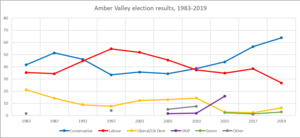
La circonscription d'Amber Valley est une circonscriptions parlementaires britanniques située dans le Derbyshire, et représentée à la Chambre des Communes du Parlement britannique depuis 2010 par Nigel Mills du Parti conservateur.